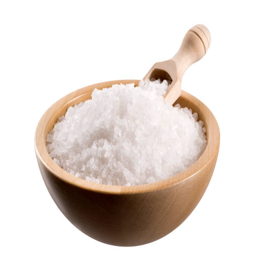
sea salt in a bowl